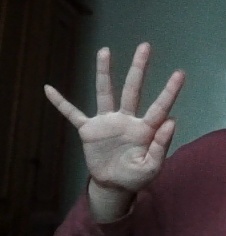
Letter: sheen